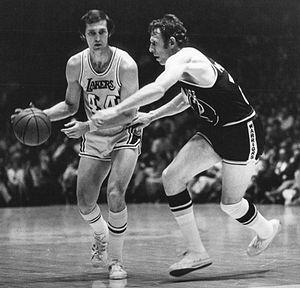
Jeffrey Vincent Mullins est un ancien joueur et entraîneur américain de basket-ball.
Les Lakers de Los Angeles sont une franchise de basket-ball évoluant en NBA basée à Los Angeles en Californie. Les Lakers jouent leurs matchs à domicile au Staples Center, une salle partagée avec les Clippers de Los Angeles, les Sparks de Los Angeles de la WNBA et les Kings de Los Angeles de la Ligue nationale de hockey. Les Lakers sont l’une des équipes les plus titrées de l’histoire de la NBA, et ont remporté 16 titres NBA, le deuxième palmarès derrière les Celtics de Boston avec 17 titres.